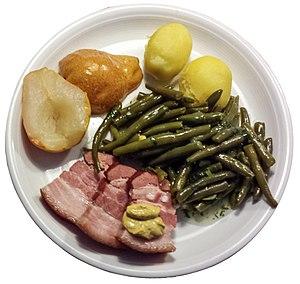
Le Birnen, Bohnen und Speck est un plat populaire du Nord de l’Allemagne, particulièrement apprécié dans les Lands du Schleswig-Holstein, de la Basse-Saxe, du Mecklembourg-Poméranie-Occidentale et de Hambourg. Ce plat peut également s'appeler Bohnen, Birnen und Speck et, localement, des noms en bas allemand Grööner Hein et Grönen Heini. Les ingrédients requis impliquent que le plat est principalement cuisiné aux mois d’août et de septembre.